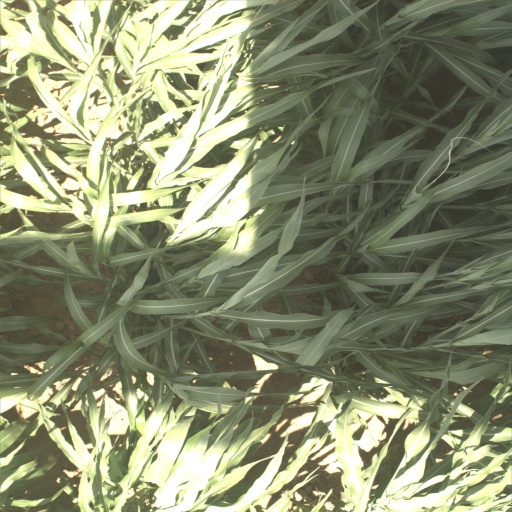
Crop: sorghum